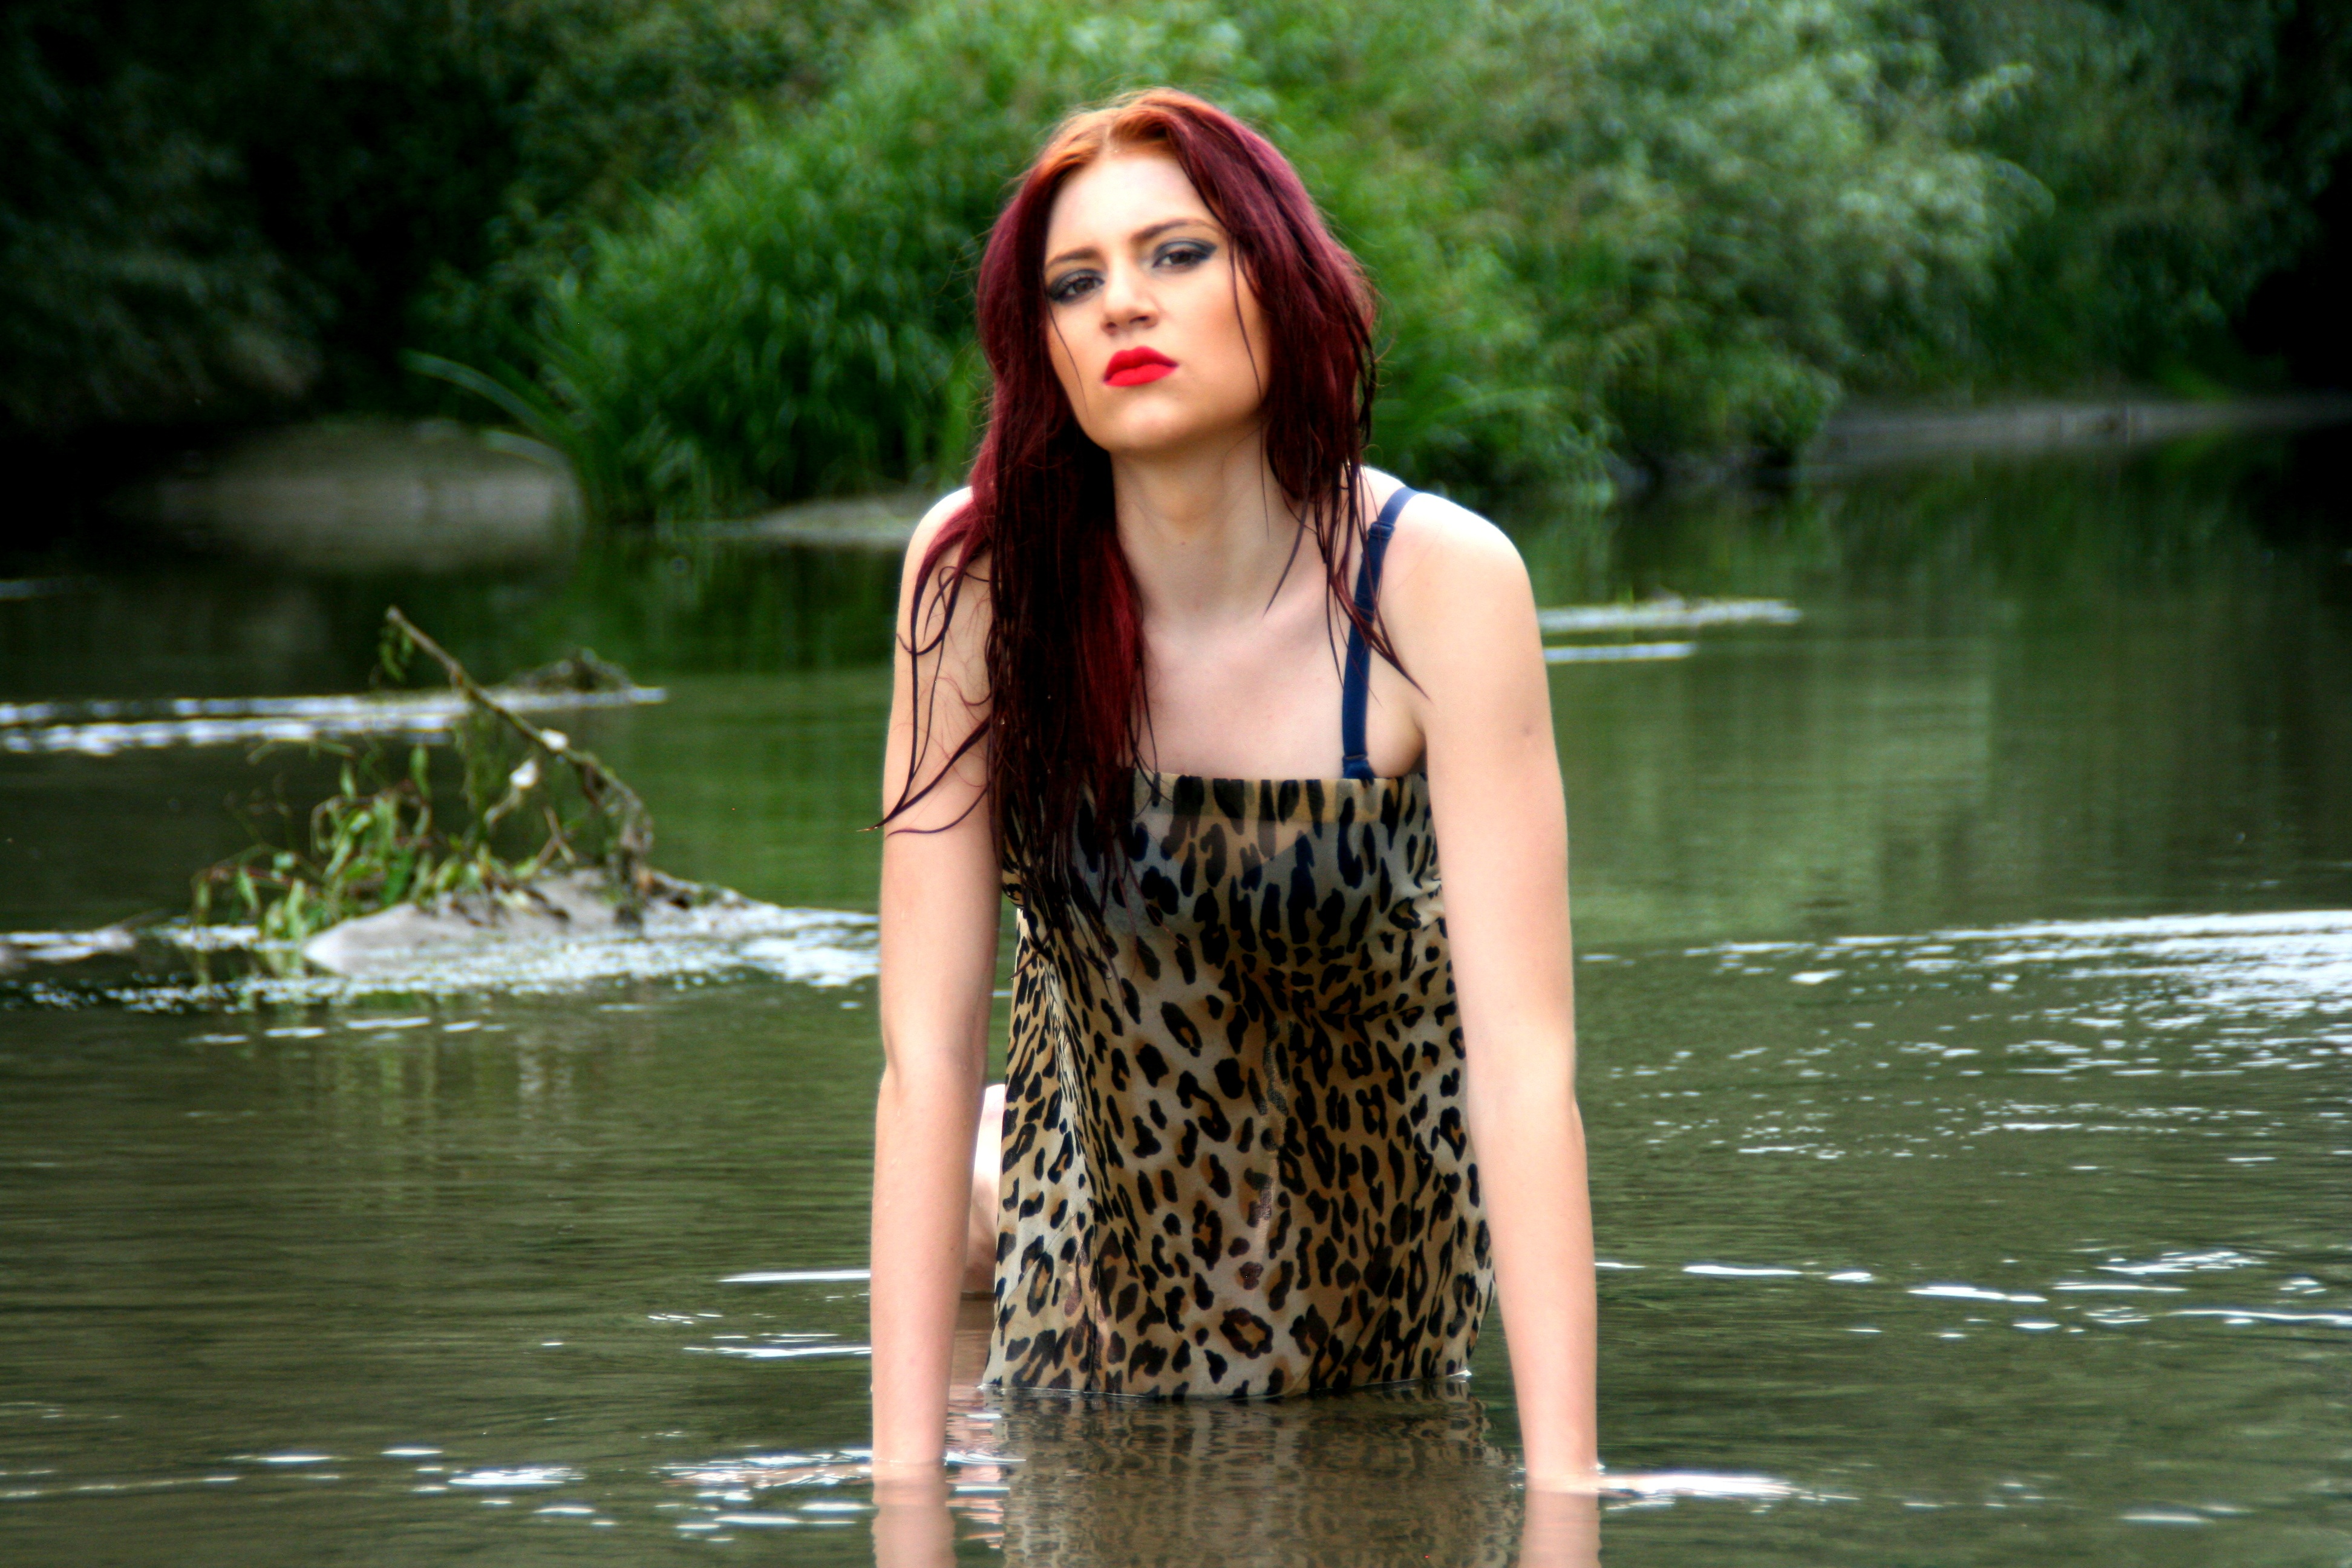
water, forest, girl, photography, sunlight, wild, portrait, model, spring, jungle, fashion, lady, season, dress, photograph, beauty, warrior, photo shoot, portrait photography